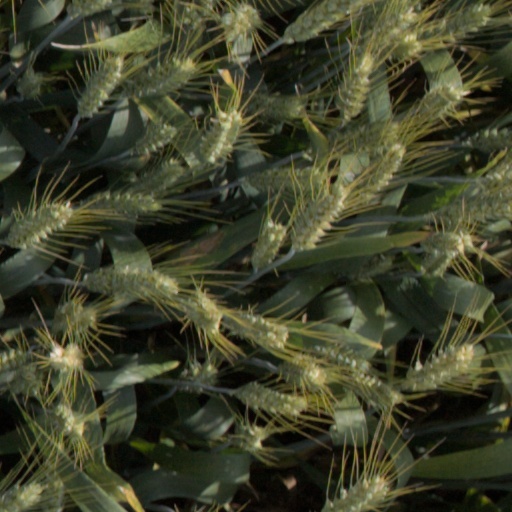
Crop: wheat